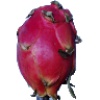
Label: Pitahaya Red 1